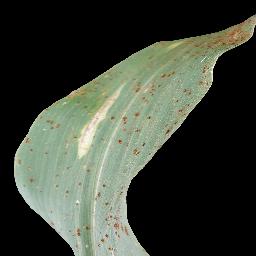
Label: Corn___Common_rust